Tetanus toxin

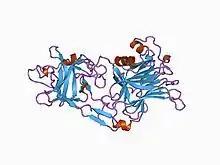
Tetanus Toxin Heavy Chain C Fragment

Tetanus toxin (TeNT) is an extremely potent neurotoxin produced by the vegetative cell of "Clostridium tetani" in anaerobic conditions, causing tetanus. It has no known function for clostridia in the soil environment where they are normally encountered. It is also called spasmogenic toxin, tentoxilysin, tetanospasmin, or tetanus neurotoxin. The LD of this toxin has been measured to be approximately 2.5–3 ng/kg, making it second only to the related botulinum toxin (LD 2 ng/kg) as the deadliest toxin in the world. However, these tests are conducted solely on mice, which may react to the toxin differently from humans and other animals.